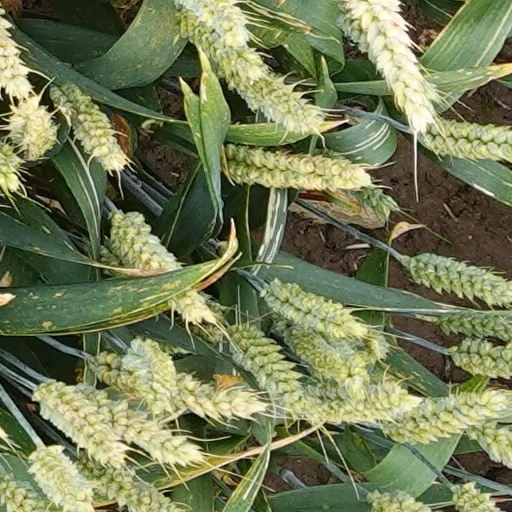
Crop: wheat